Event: Nepal Earthquake
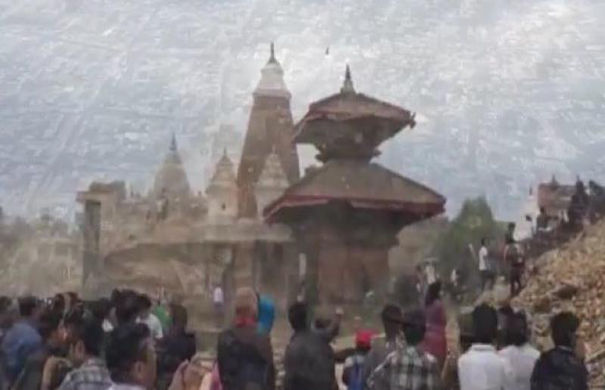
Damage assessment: damage